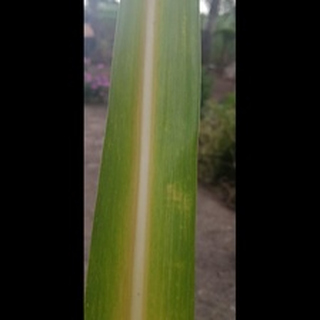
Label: sugarcane_yellow_leaf_disease